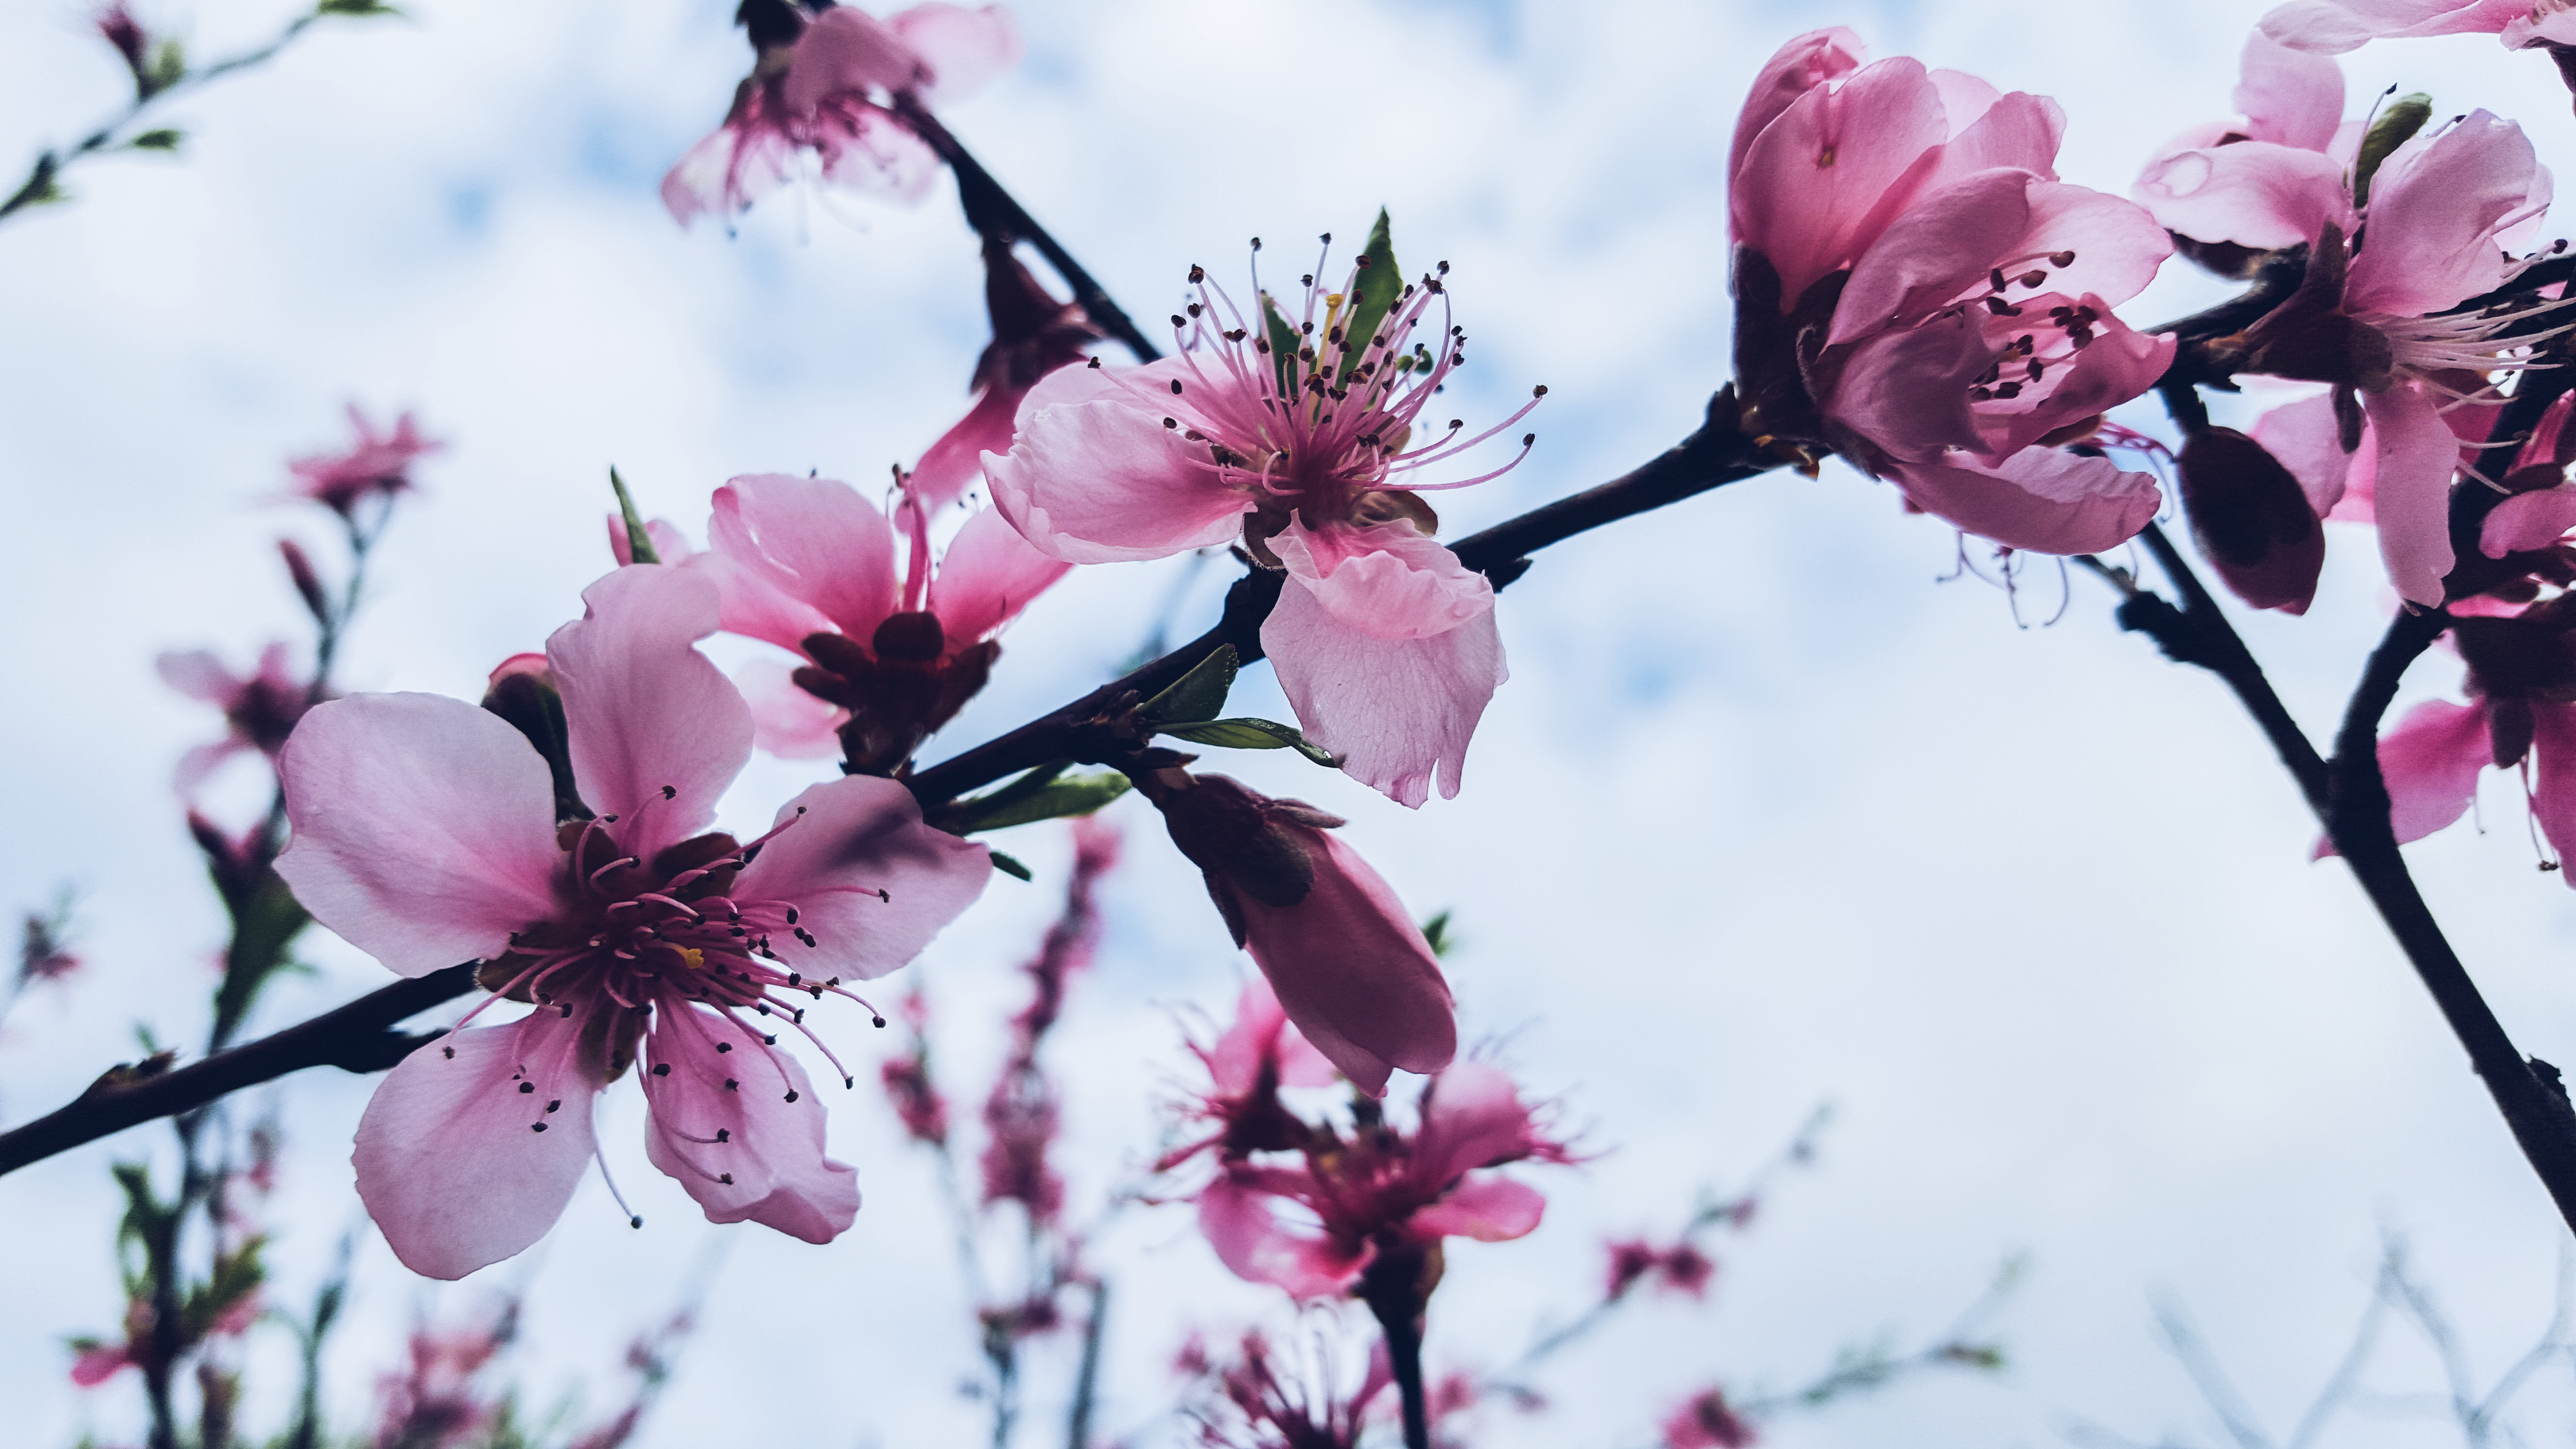
outdoor, branch, blossom, plant, flower, petal, bloom, summer, floral, aroma, spring, color, park, botany, blooming, garden, pink, flora, season, cherry blossom, flowers, close up, gardening, seasonal, springtime, aromatic, pearls, flowering plant, rose family, land plant